Dieter Meschede

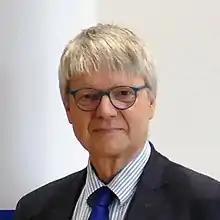

Dieter Meschede (born 17 April 1954) is a German physicist and lightweight rower.